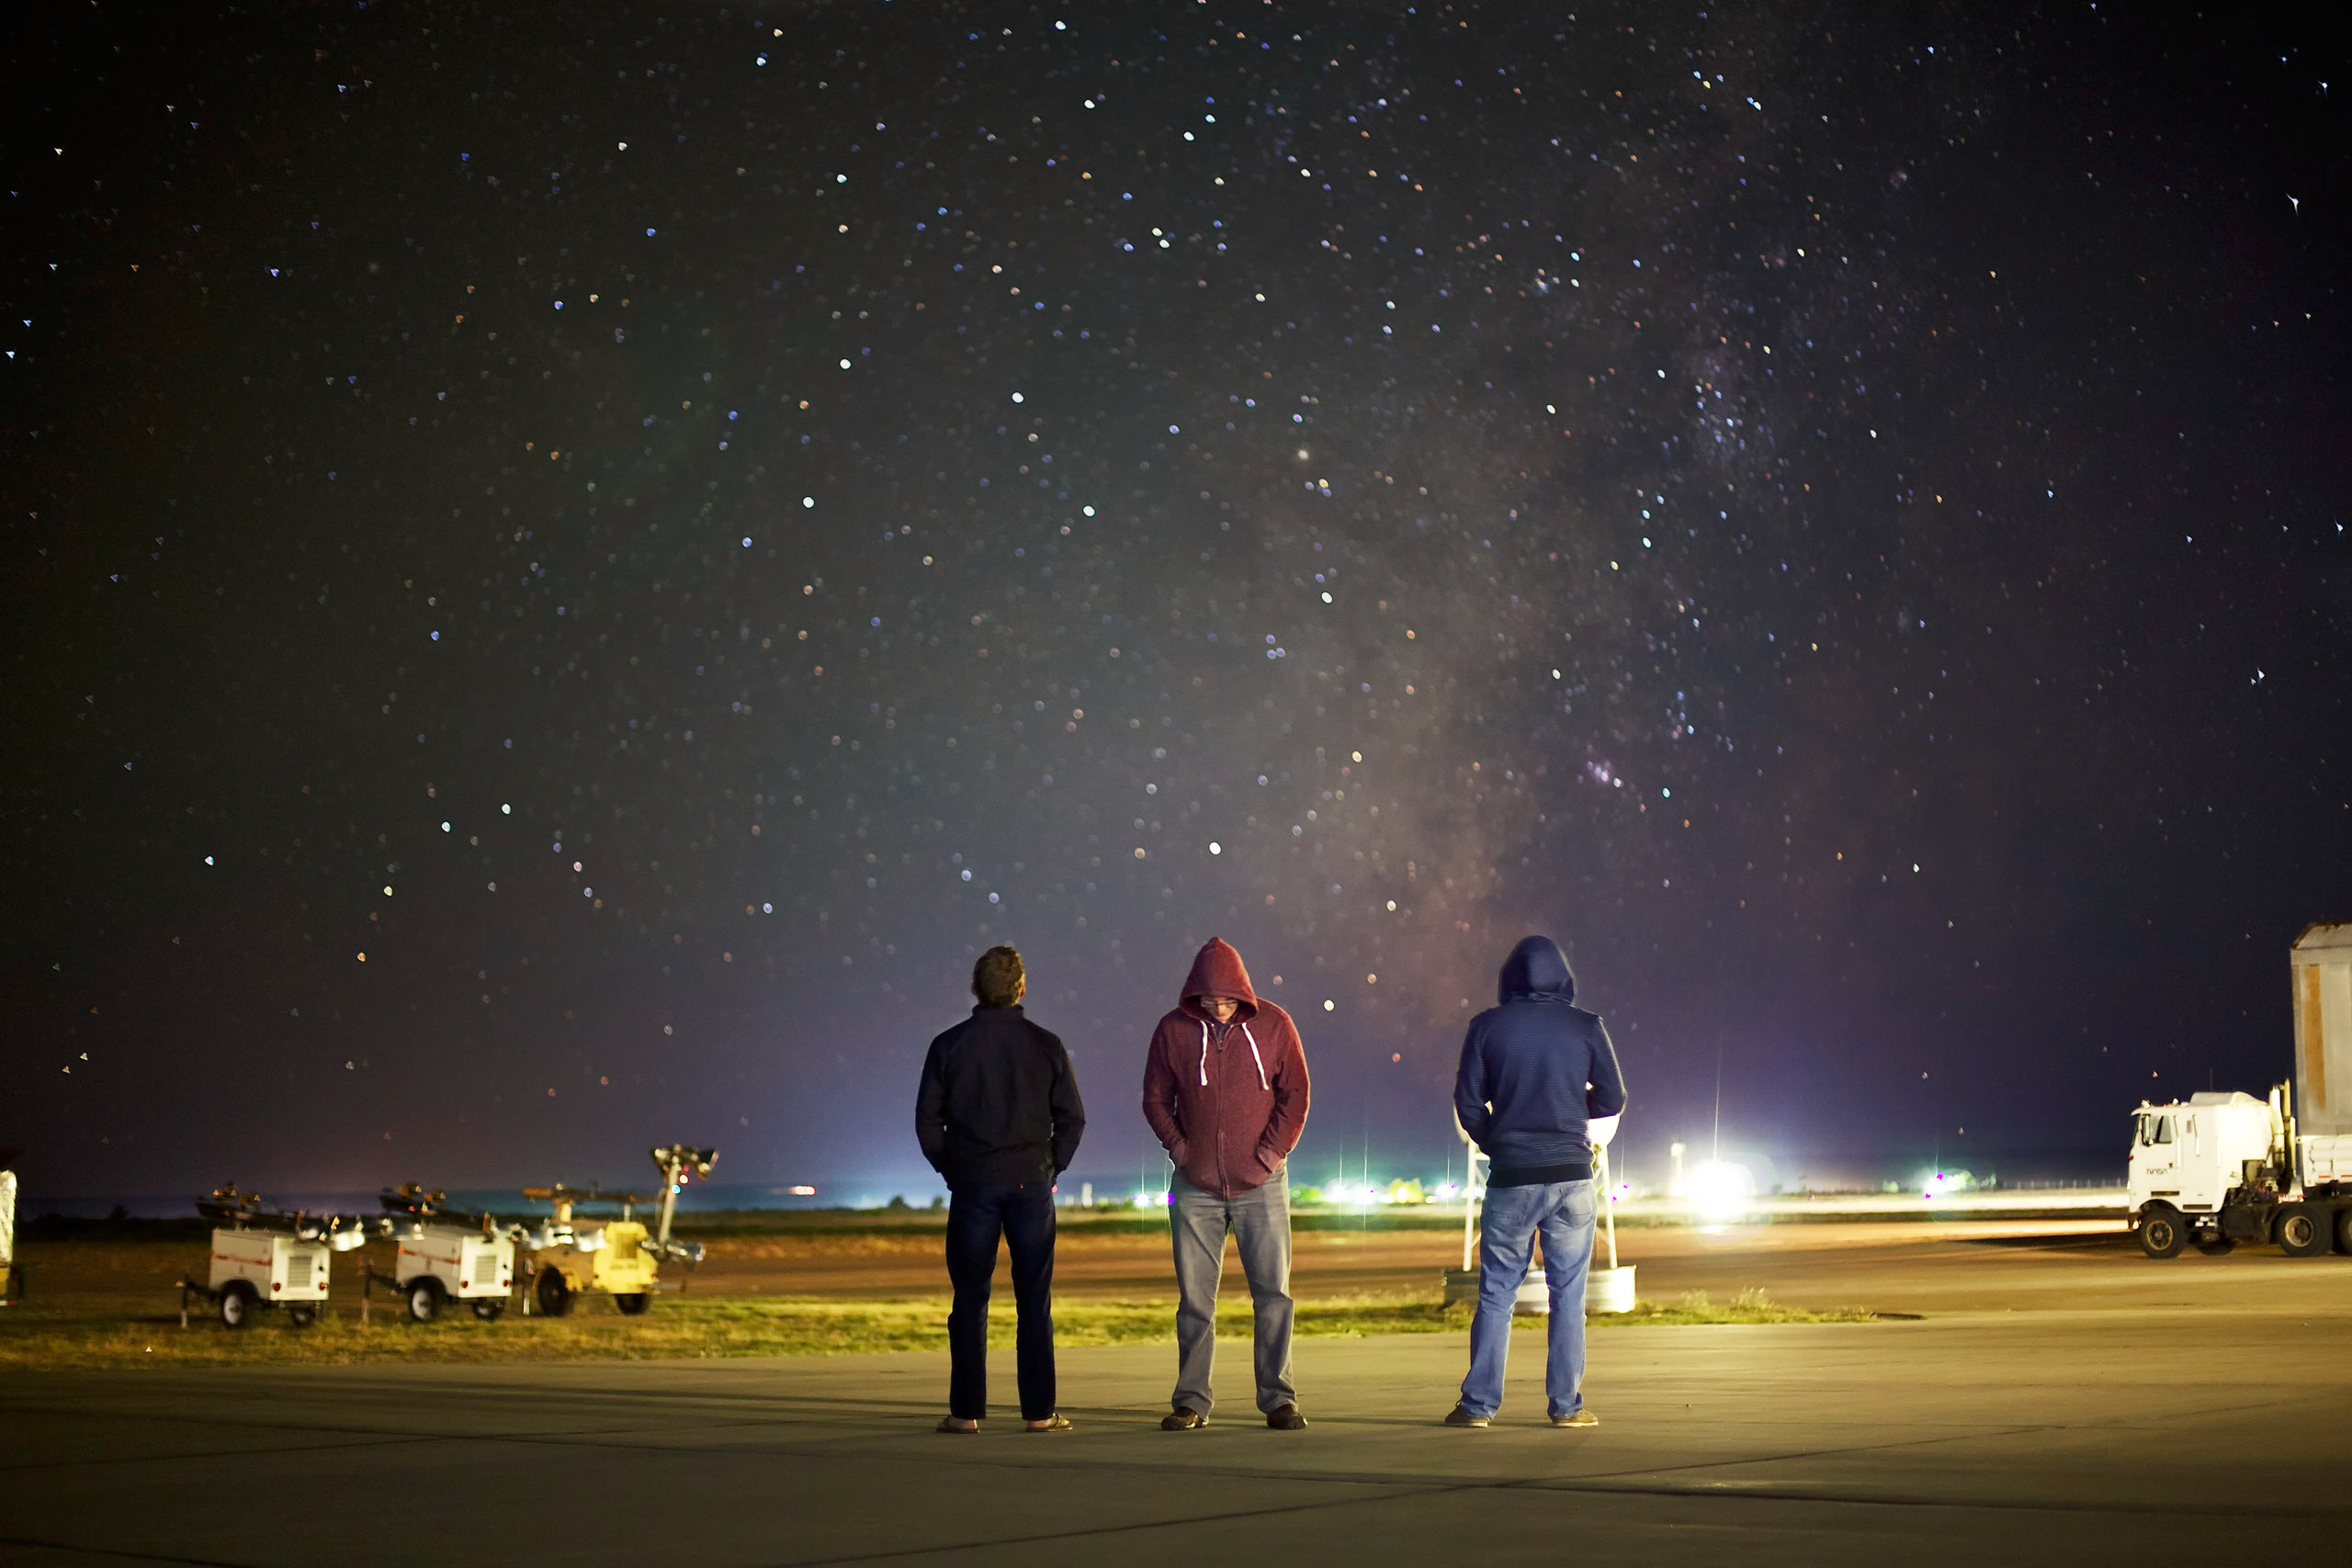
light, night, star, balloon, portrait, high, altitude, nasa, nick, fun, engineering, astronomy, colorado, university, way, cu, milky, kevin, zach, aerospace, dischner, jed, diller, daystar, truesdale, dinkel, astronomical object, atmosphere of earth